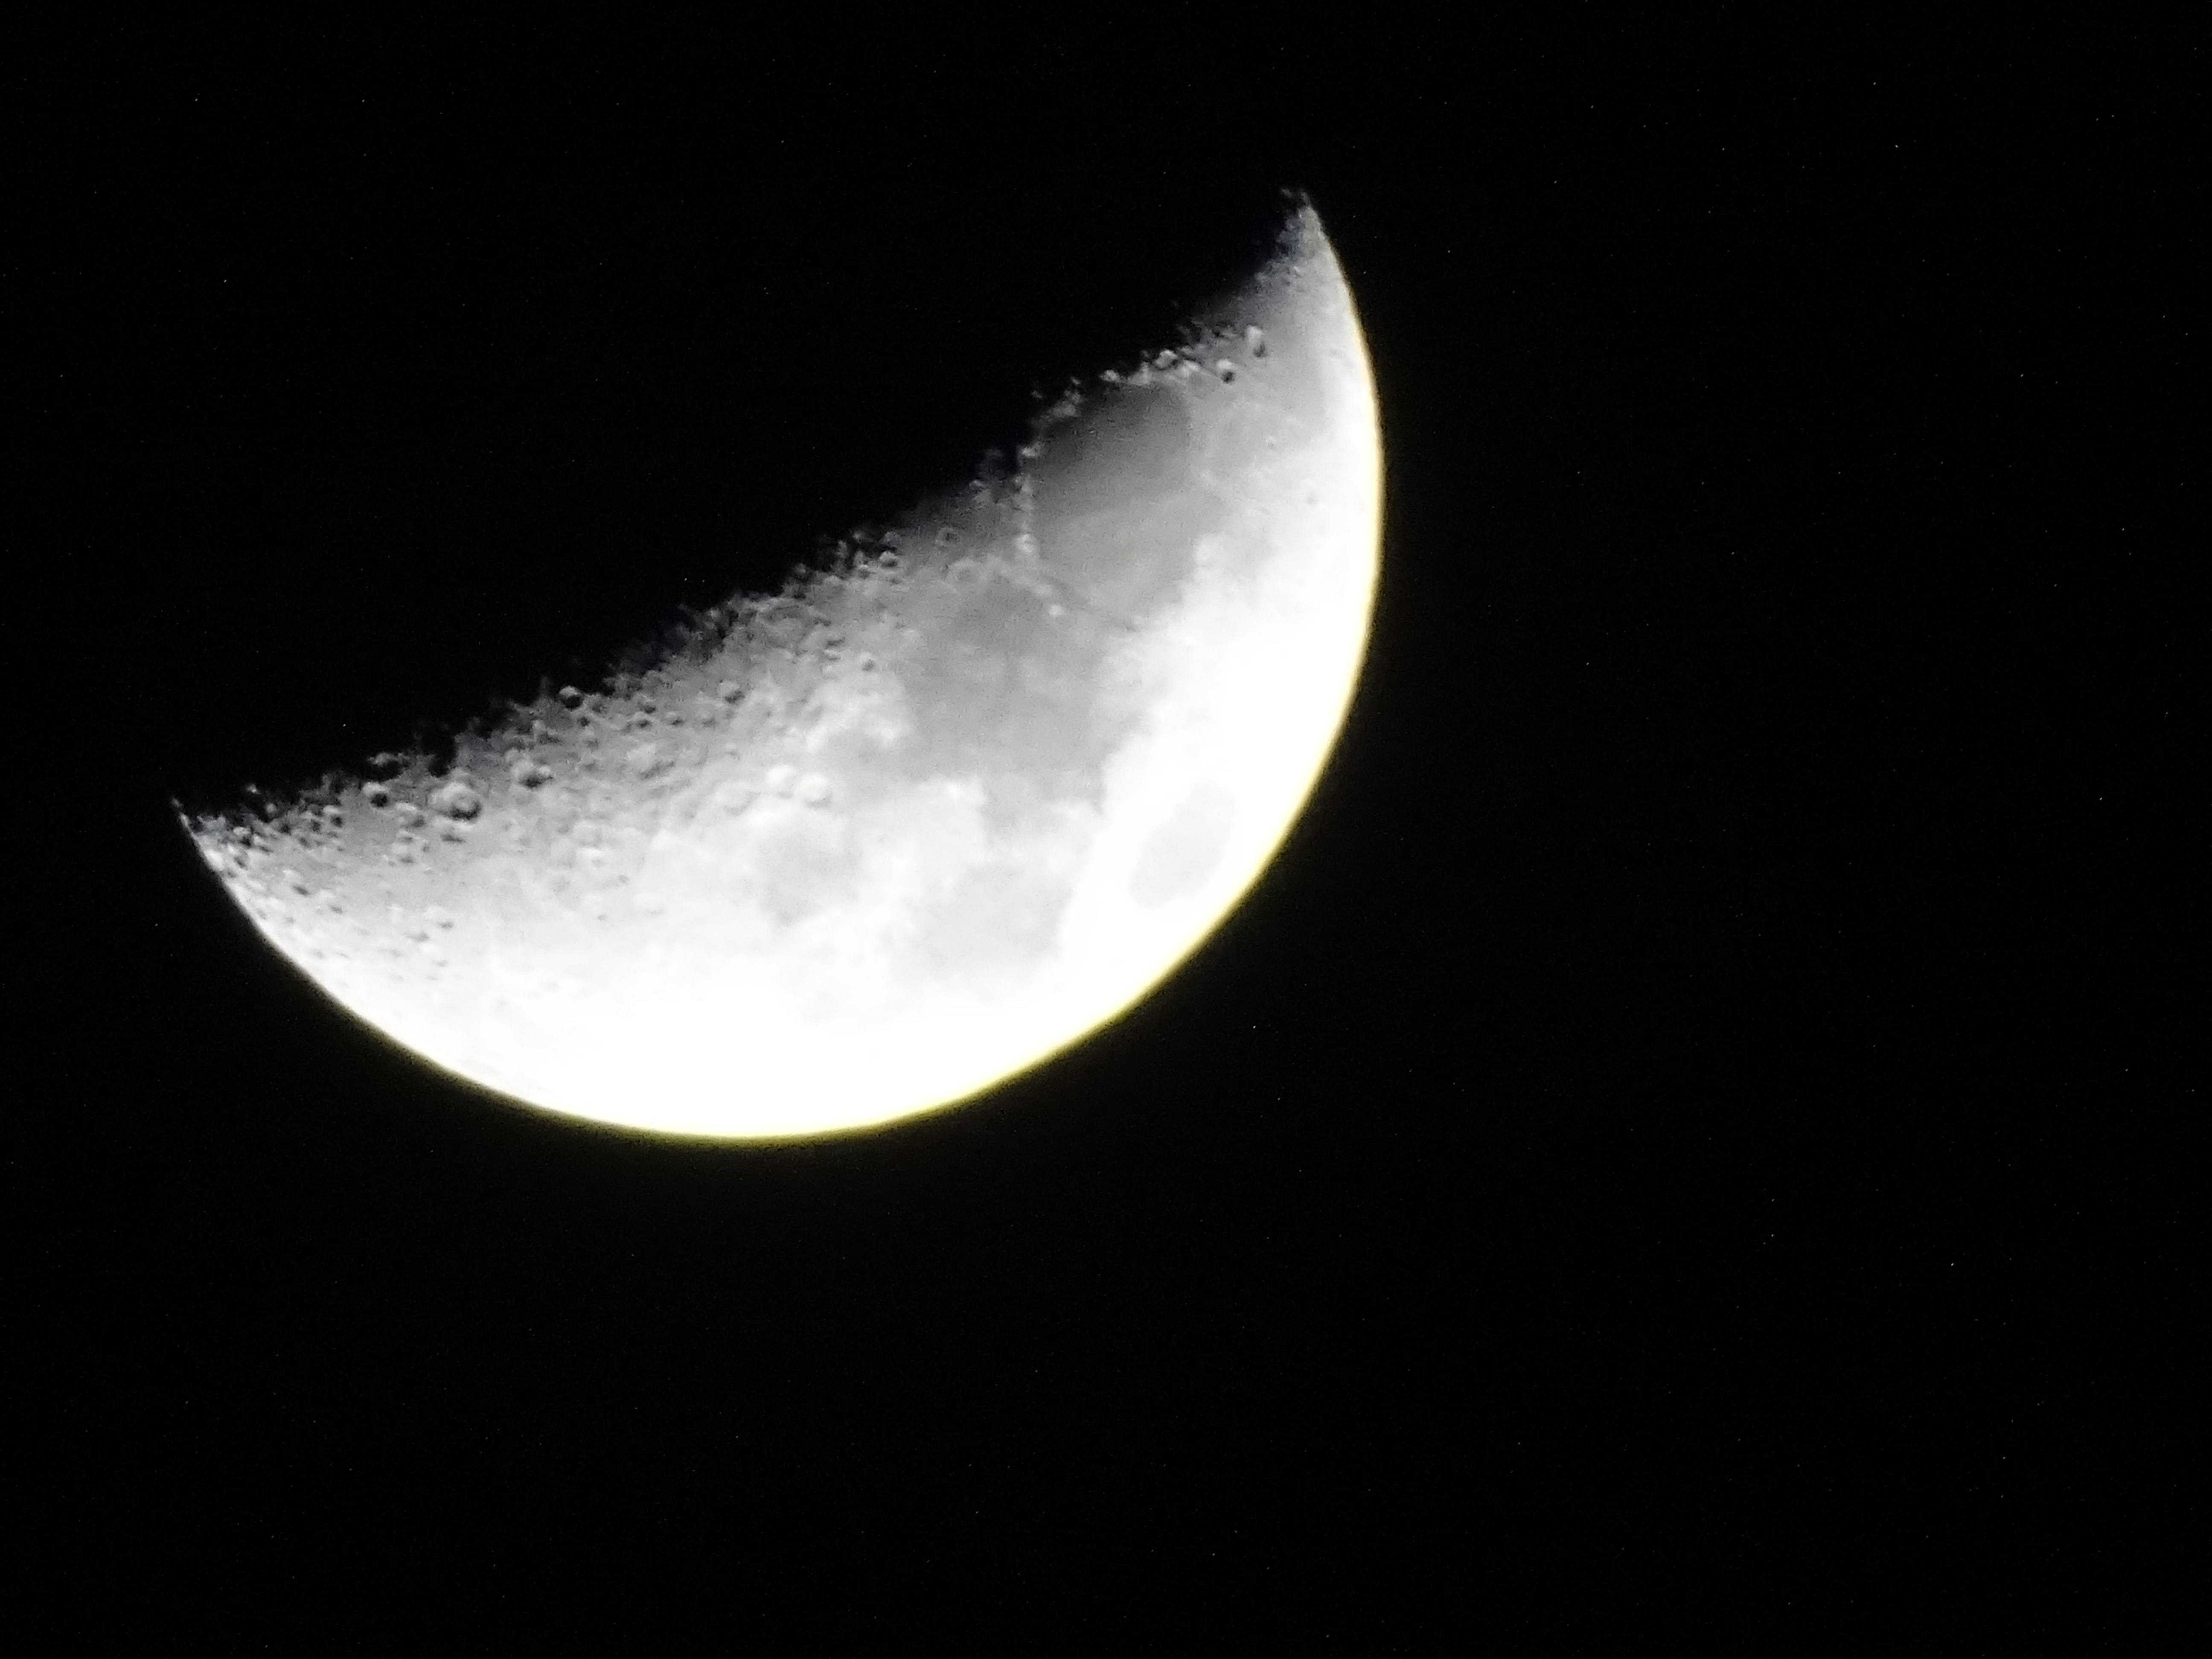
moon, atmosphere, sky, crescent, astronomical object, midnight, moonlight, astronomy, event, space, celestial event, outer space, monochrome photography, eclipse, darkness, monochrome, close up, universe, symbol, science, lunar eclipse, macro photography, night